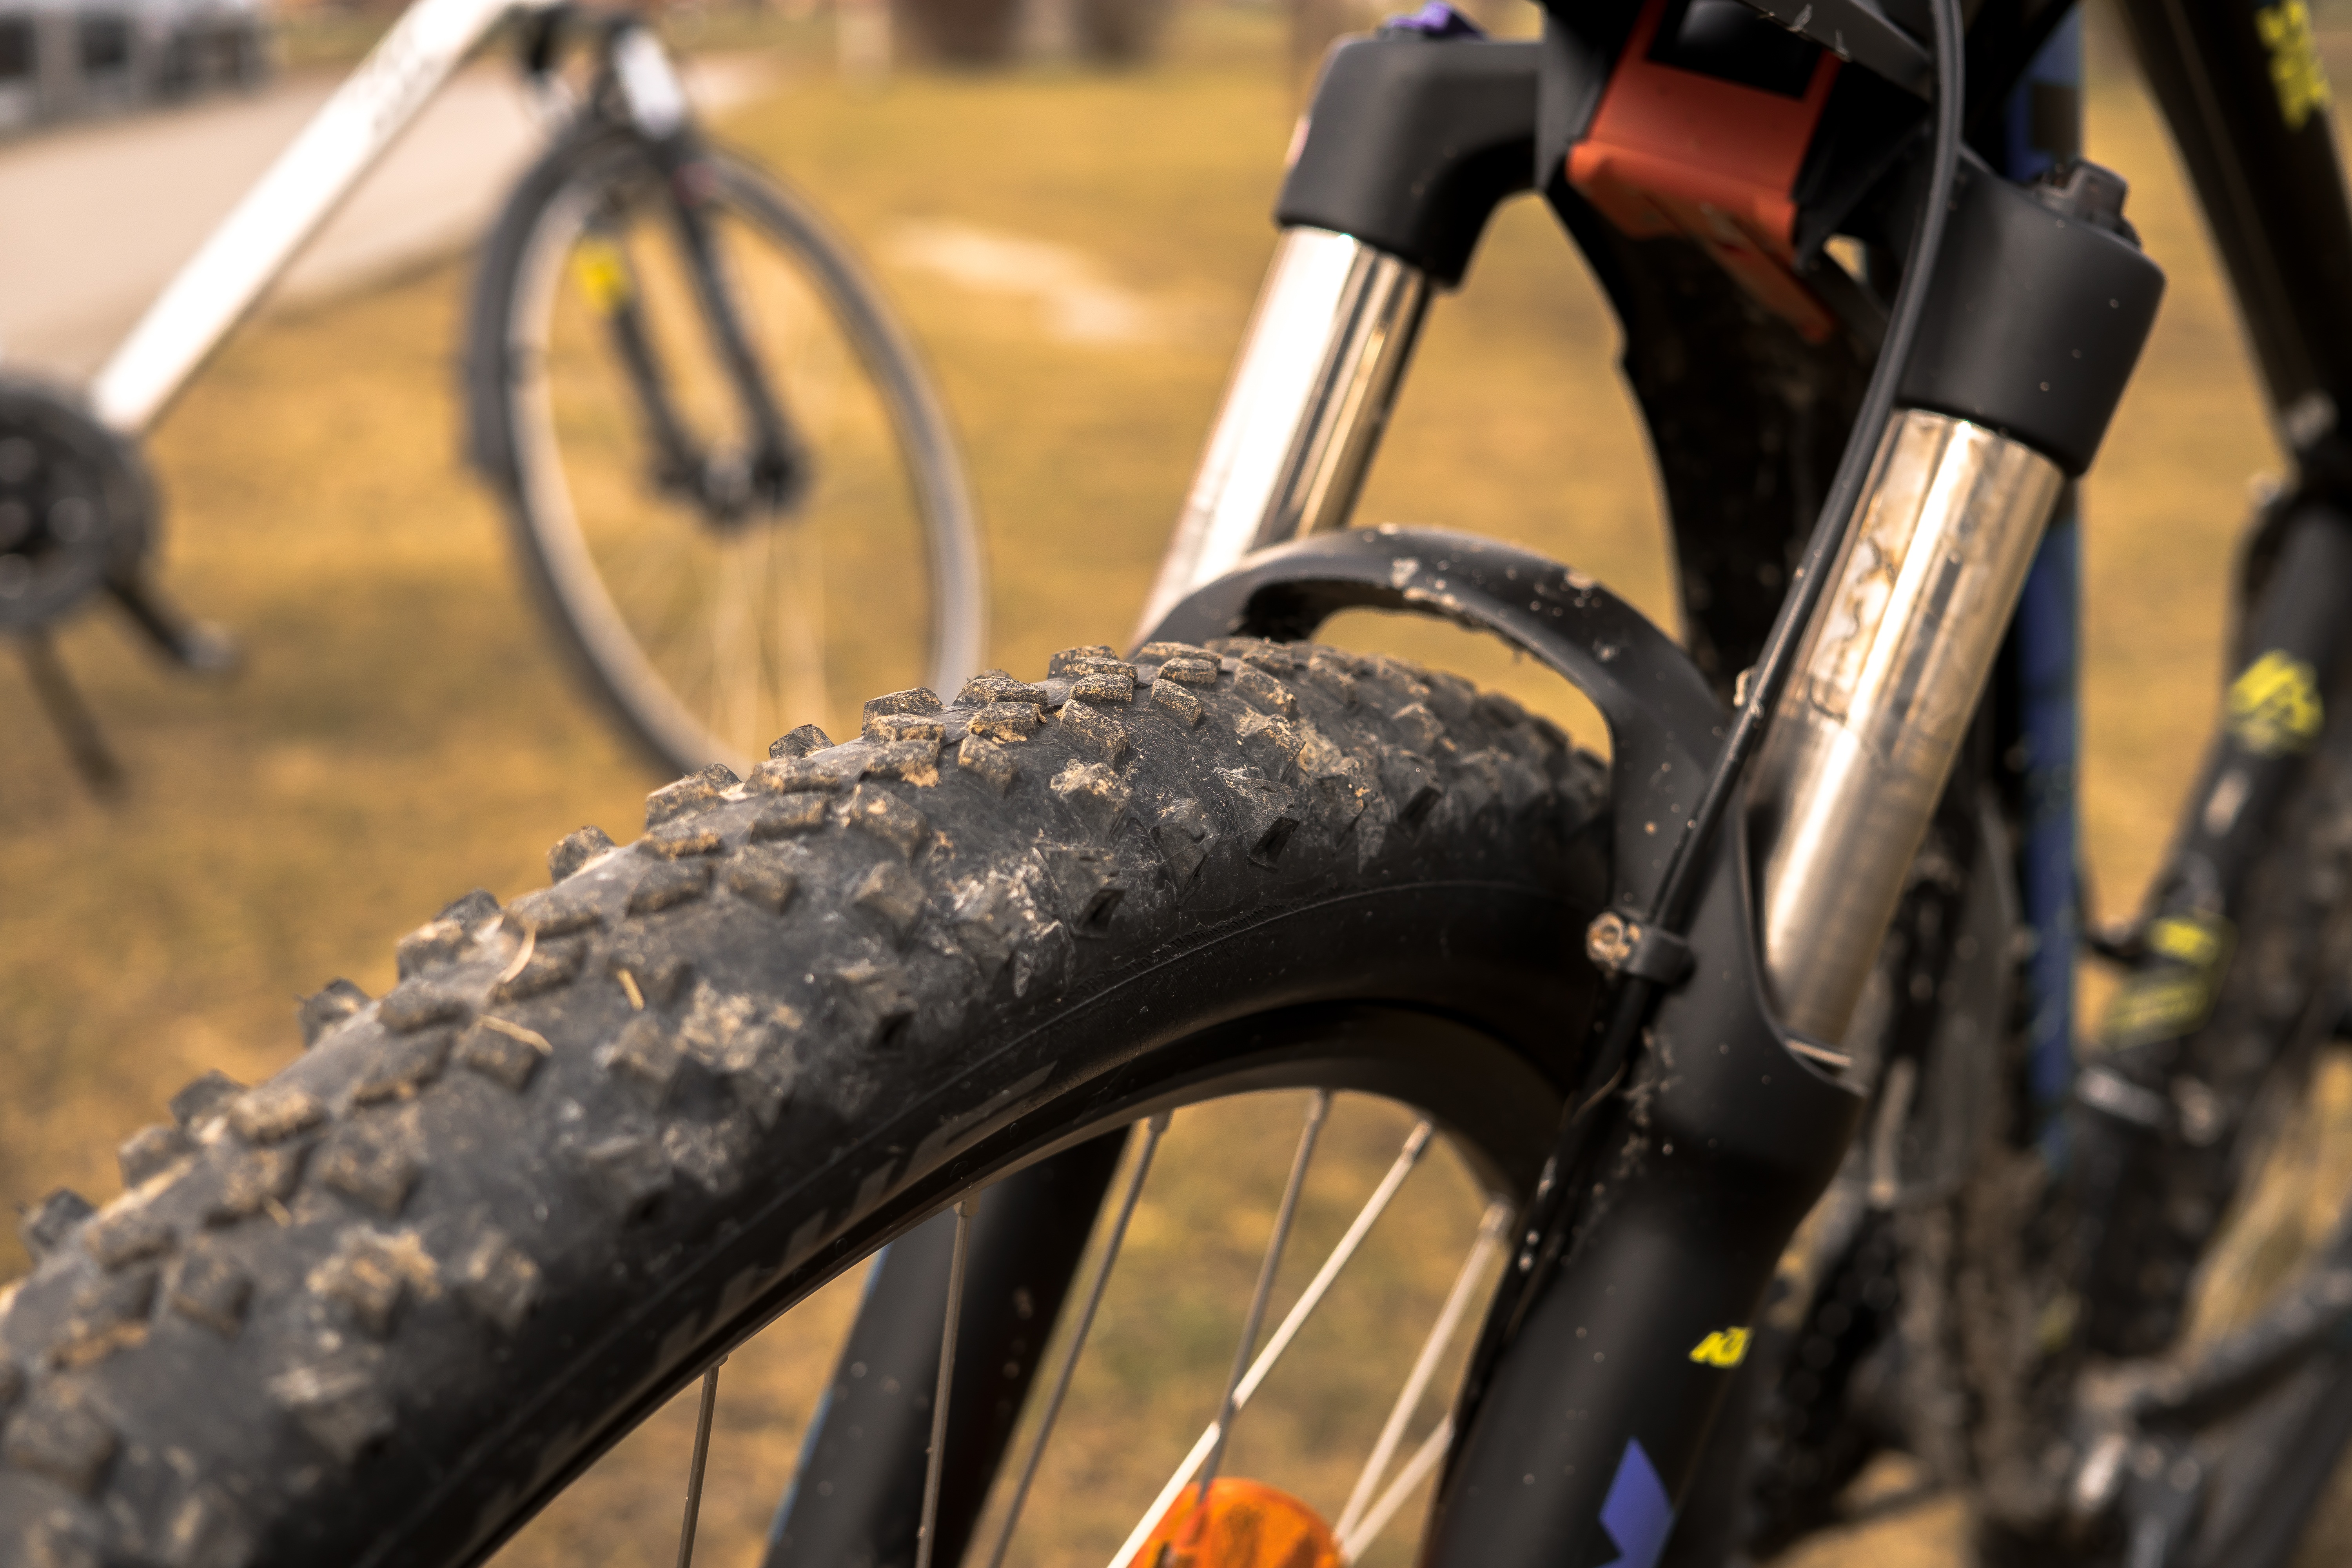
outdoor, sport, wheel, bicycle, bike, tunnel, vehicle, dirt, macro, metal, close, tire, cycle, sports equipment, mountain bike, cycling, sporty, spokes, protection, freeride, mature, detail photography, land vehicle, bicycle tires, cyclo cross bicycle, automotive tire, bmx bike, road bicycle